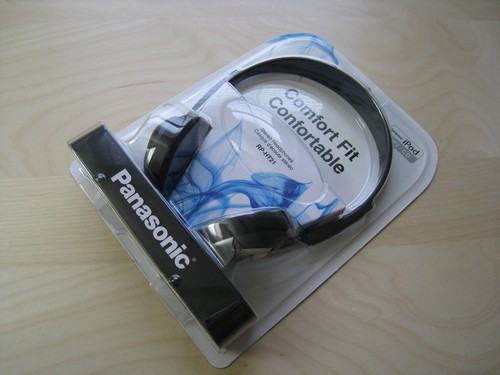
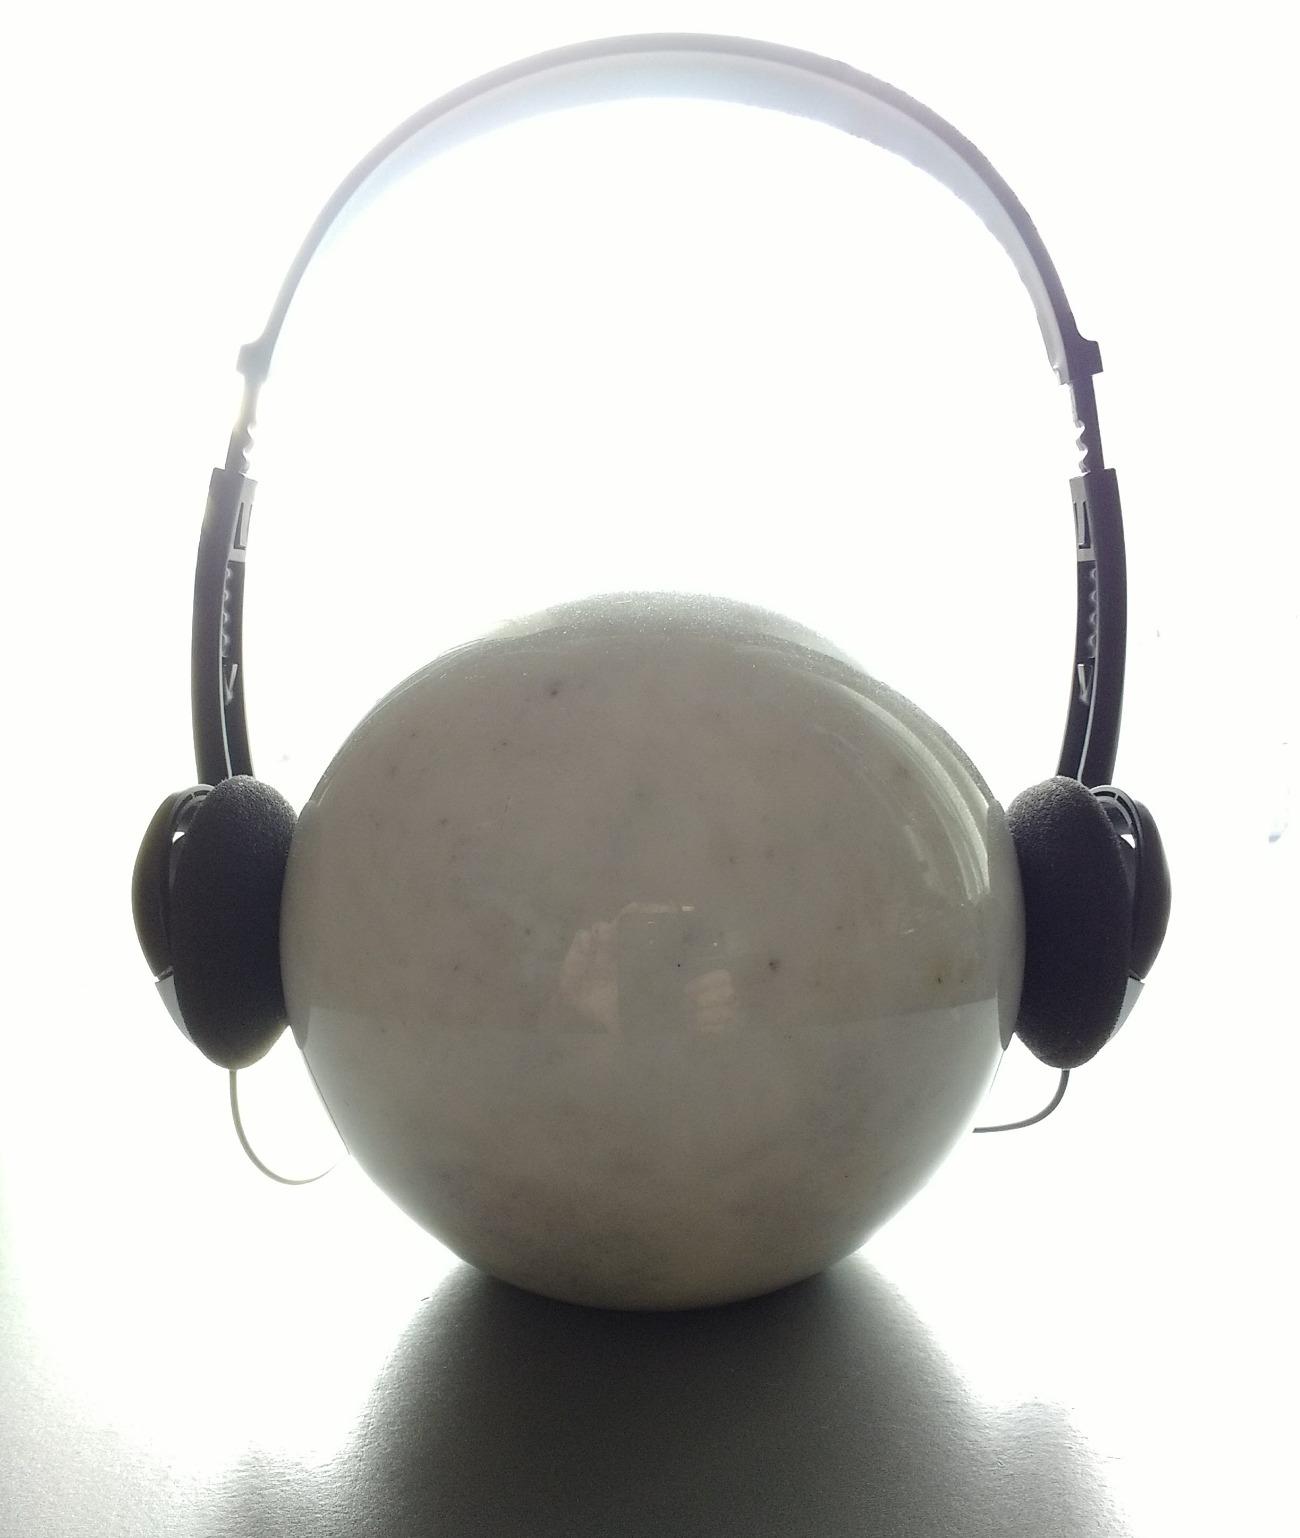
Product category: headphones
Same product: yes